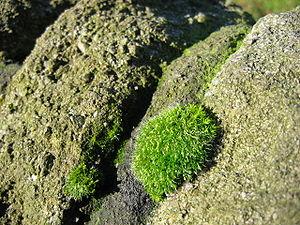
Vert mousse est un nom de couleur en usage dans la mode et la décoration, d'après le vert de la mousse.